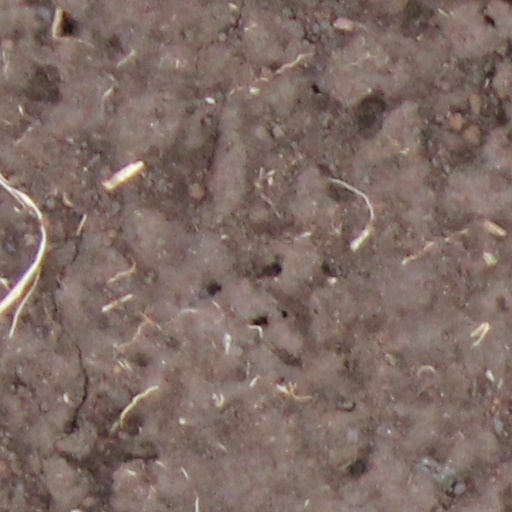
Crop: wheat